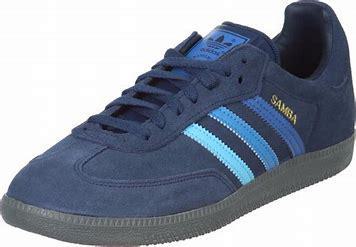
Brand: Adidas
Model: Samba